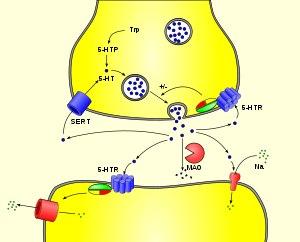
La sérotonine, encore appelée 5-hydroxytryptamine, est une monoamine de la famille des indolamines. C'est un neurotransmetteur dans le système nerveux central et dans les plexus intramuraux du tube digestif, ainsi qu'un autacoïde libéré par les cellules entérochromaffines et les thrombocytes. La production de sérotonine a aussi été observée dans le placenta des souris et de l'humain.